Azerbaijani Armed Forces

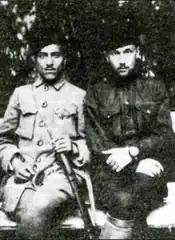
Two Azerbaijani soldiers, members of the Guba military unit of Azerbaijan Democratic Republic (1919)

The history of the modern Azerbaijan army dates back to Azerbaijan Democratic Republic (ADR) in 1918, when the Armed Forces of the Republic of Azerbaijan were created on 26 June 1918. First "de facto" Minister of Defense of ADR was Dr. Khosrov bey Sultanov. When the Ministry was formally established, Gen. Samedbey Mehmandarov became the minister, and Lt-Gen. Ali-Agha Shikhlinski his deputy. Chiefs of Staff of ADR Army were Lt-Gen. Maciej Sulkiewicz (March 1919 – 10 December 1919) and Maj-Gen. Abdulhamid bey Gaitabashi (10 December 1919 – April 1920).